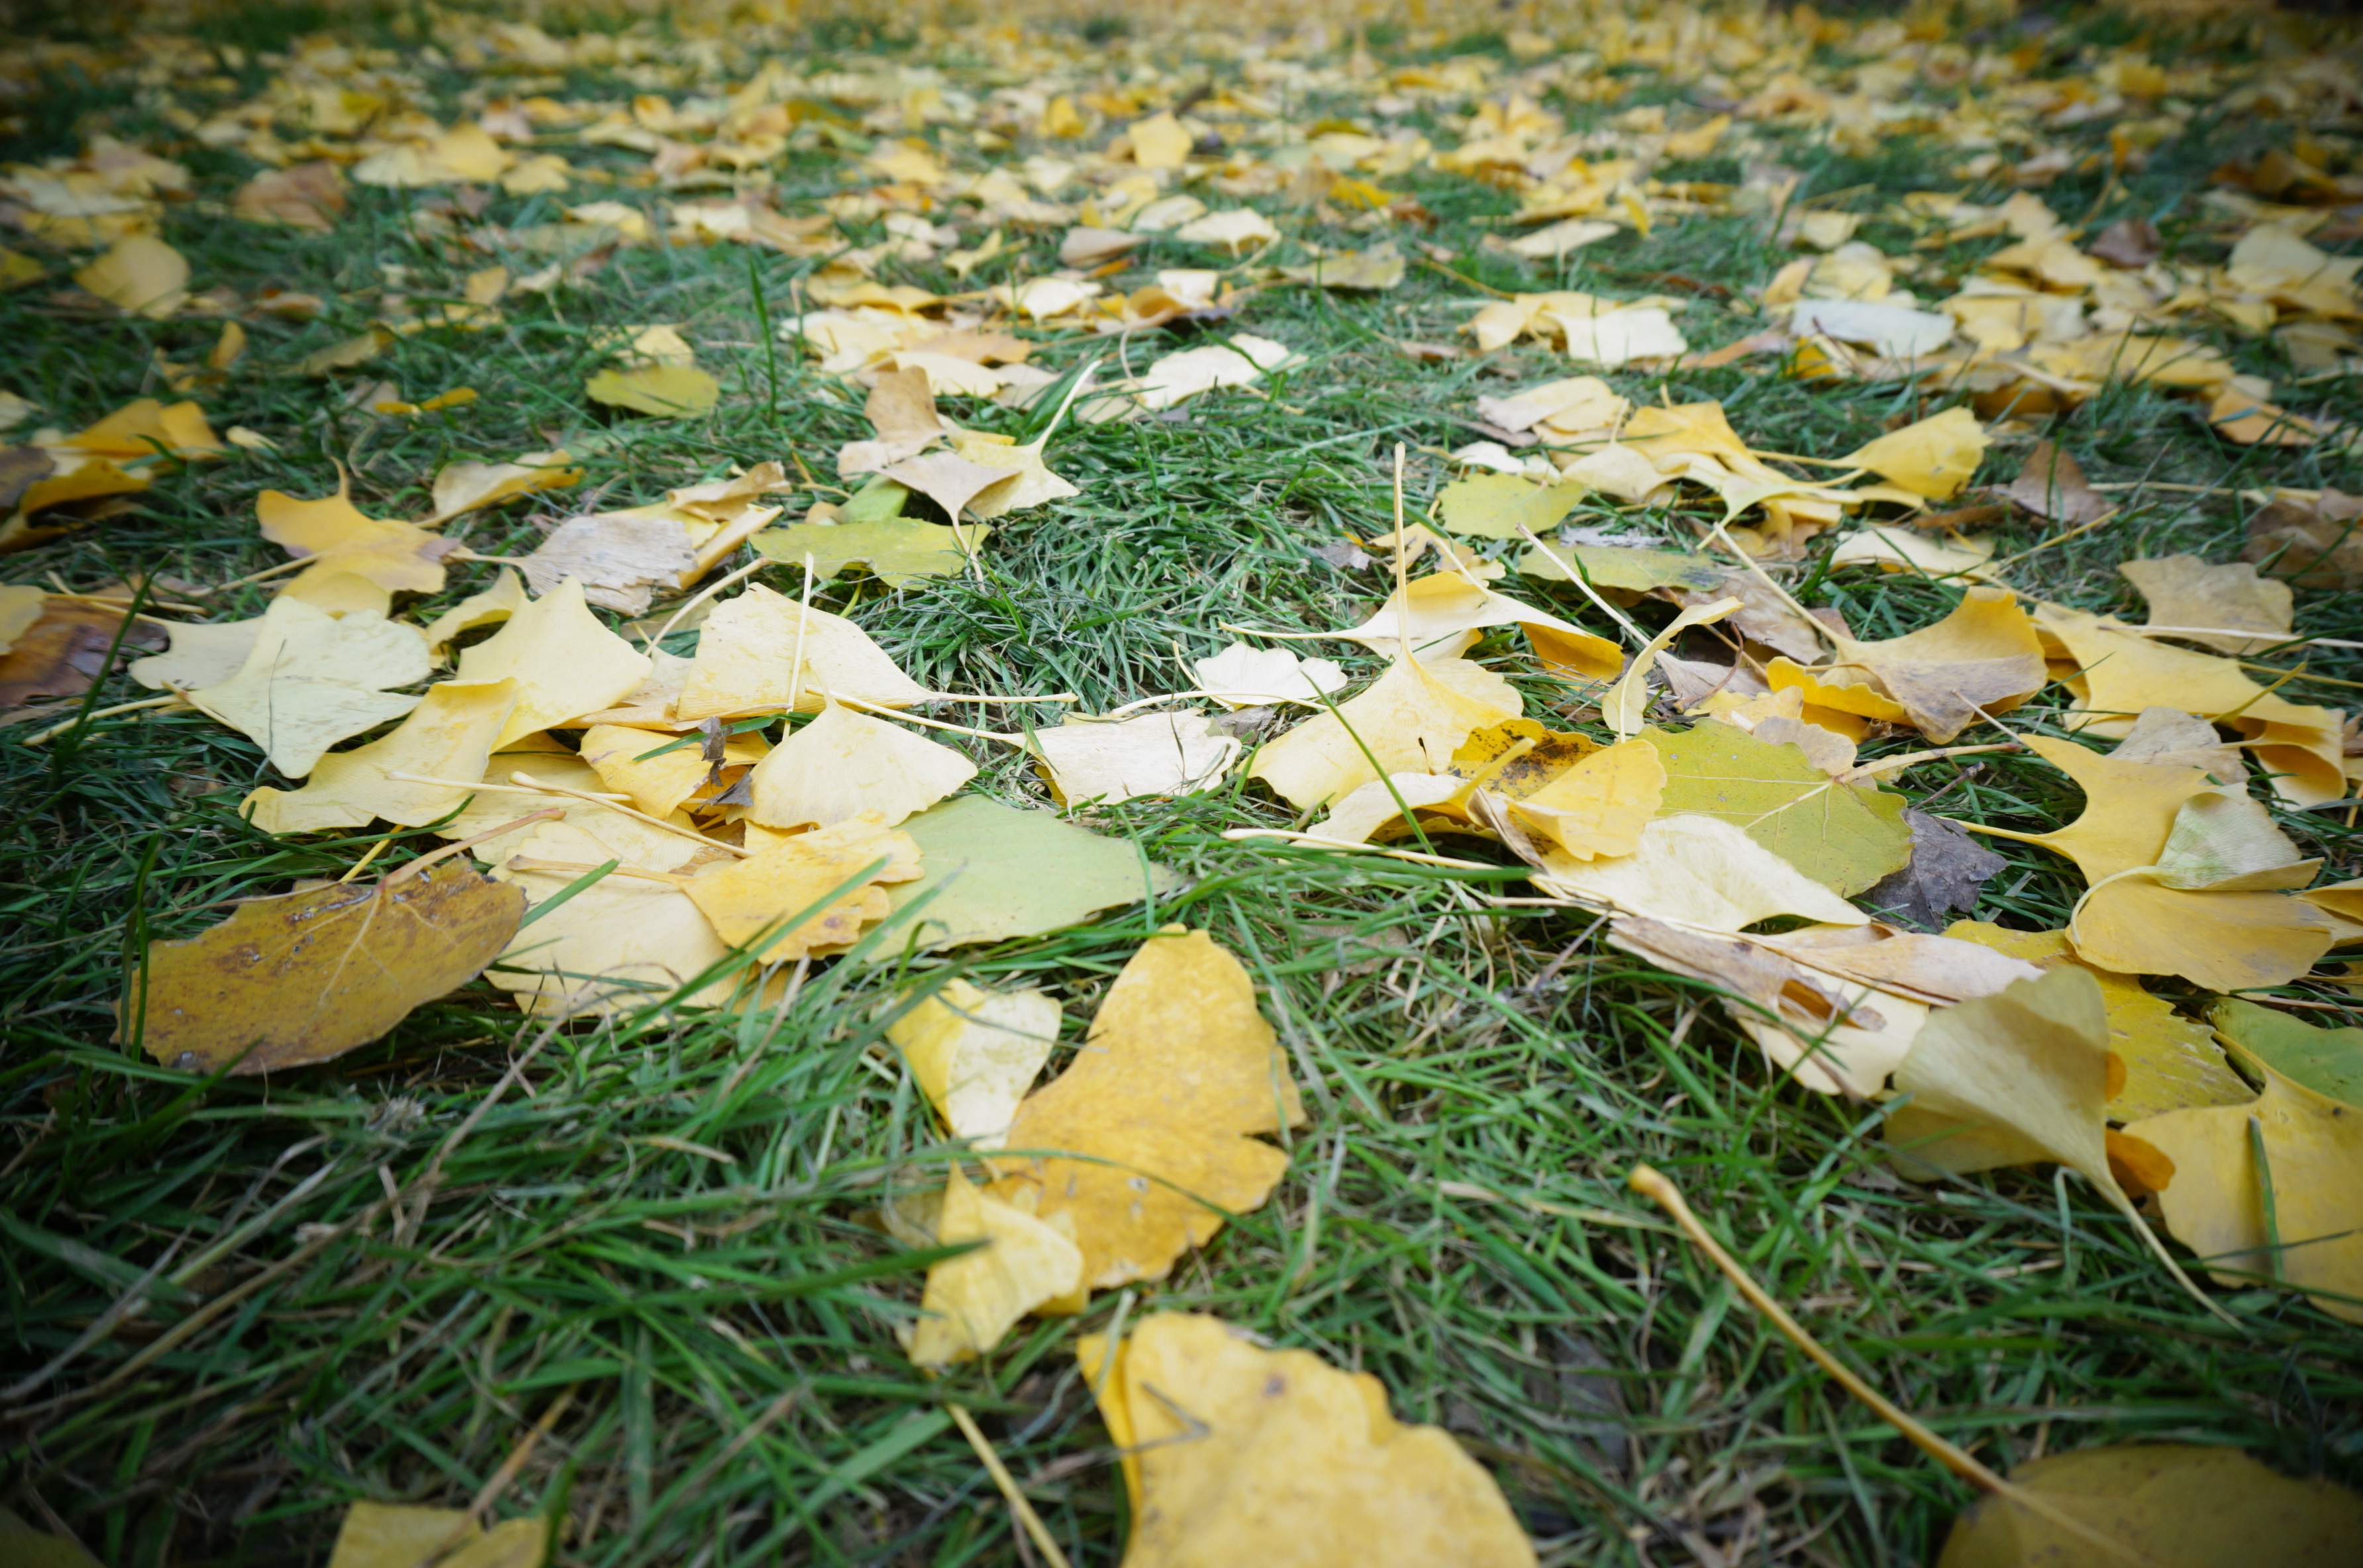
tree, nature, plant, sunlight, leaf, flower, petal, pond, autumn, botany, yellow, flora, season, grassland, ginkgo, woodland, ecosystem, defoliation